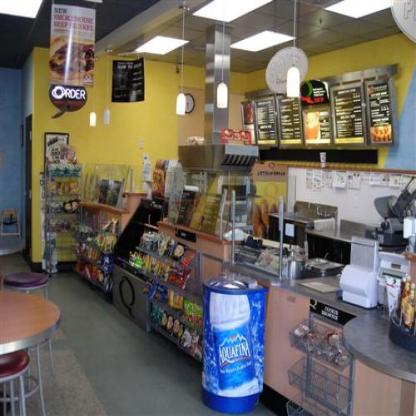
Scene: Indoor